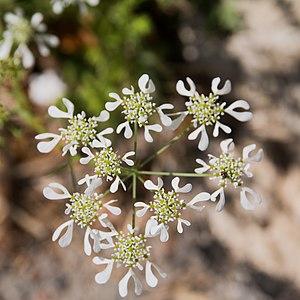
Tordylium apulum, le Tordyle des Pouilles est une espèce de plantes à fleurs méditerranéenne de la famille des Apiaceae.